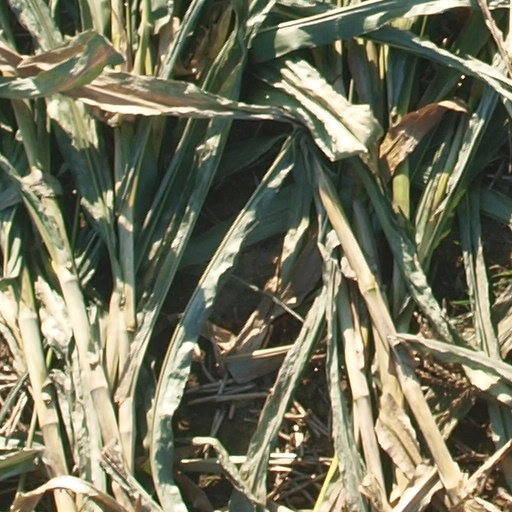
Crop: maize; corn